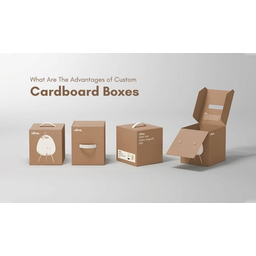
Label: cardboard